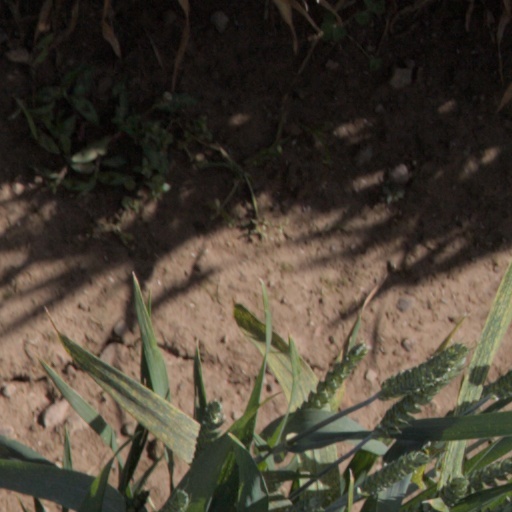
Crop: wheat